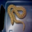
Label: snake